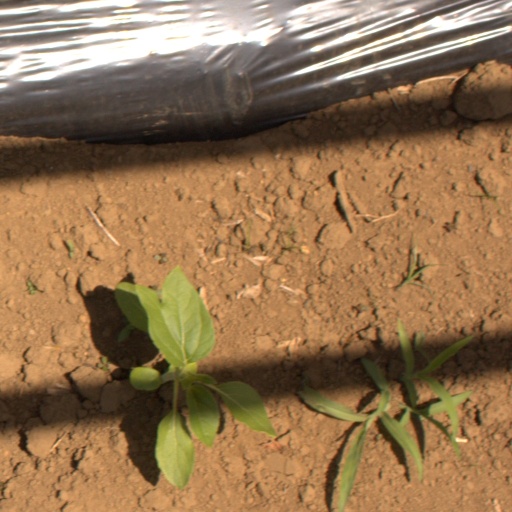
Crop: Jerusalem artichoke